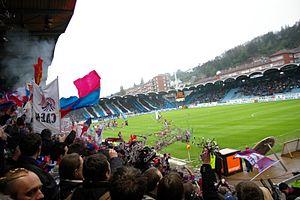
derby de la Normandie entre fr:le Havre AC et fr:SM Caen, avril 2009
Cet article traite des rivalités dans le football en Normandie.